André Vansteenberghe

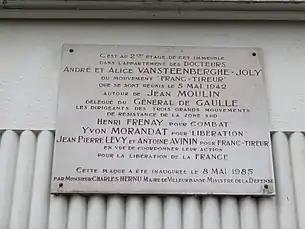
A plaque commemorating historic meetings held by French Resistance leaders at Vansteenberghe's home in Villeurbanne

He was born in Orléans. His father was a clerk in the local tobacco factory. He worked as a medical student in hospitals in Lyon in 1926, followed by a period as an intern in Saint Étienne in 1929, returning to Lyon as an intern that year until he obtained his doctorate from "la faculté de médecine de Lyon" in November 1932. During his studies he had met Alice Joly - a fellow medical student on his course - and they married at Lyon town hall on 21 October, 1929. In December 1932, they moved into a first-floor flat on 3 avenue Aristide-Briand, Villeurbanne, where they had separate offices in a home-based general practice. He offered free municipal medical care in Villeurbanne and lectured in hygiene at the local university. He and his wife joined the communist party and he became a freemason in the "Tolerance and Cordiality Lodge". From 1938, he worked as a medical inspector for schools before being called up in 1940 as a medical officer in the French 6th Army; his wife replaced him in his inspector role. He returned as a school inspector after being wounded. His communist party membership led to his and his wife's dismissal in July 1941 under a new Vichy regime law.